Hours of Joanna I of Castile

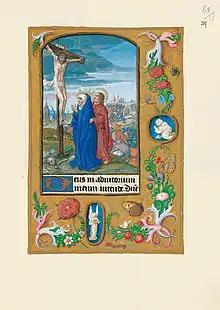
"Hours of Joanna I of Castile" f. 29r

The most innovative parts of the manuscript are lavishly illuminated and found in two different iconographic cycles: the Hours of the Cross and the Hours of the Virgin. The Hours of the Cross contain fourteen miniatures arranged in pairs which depict the Passion of Christ from the entrance into Jerusalem to the holy burial. The Hours of the Virgin contain eight pairs of miniatures, most of which feature an episode from Our Lady’s life from the Annunciation to the Crowning, together with the occasional related episode from the Old Testament. The manuscript’s finest miniatures are to be found in these two cycles, in which the artist reduces the text inserts to a minimum, sometimes just two lines, to leave as much room as possible for the illumination. The uniform style of the margins helps give these insertions a seamless, visual continuity.